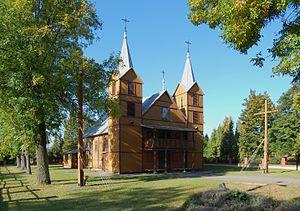
Sobolew est un village polonais de la gmina de Sobolew dans la powiat de Garwolin de la voïvodie de Mazovie dans le centre-est de la Pologne.